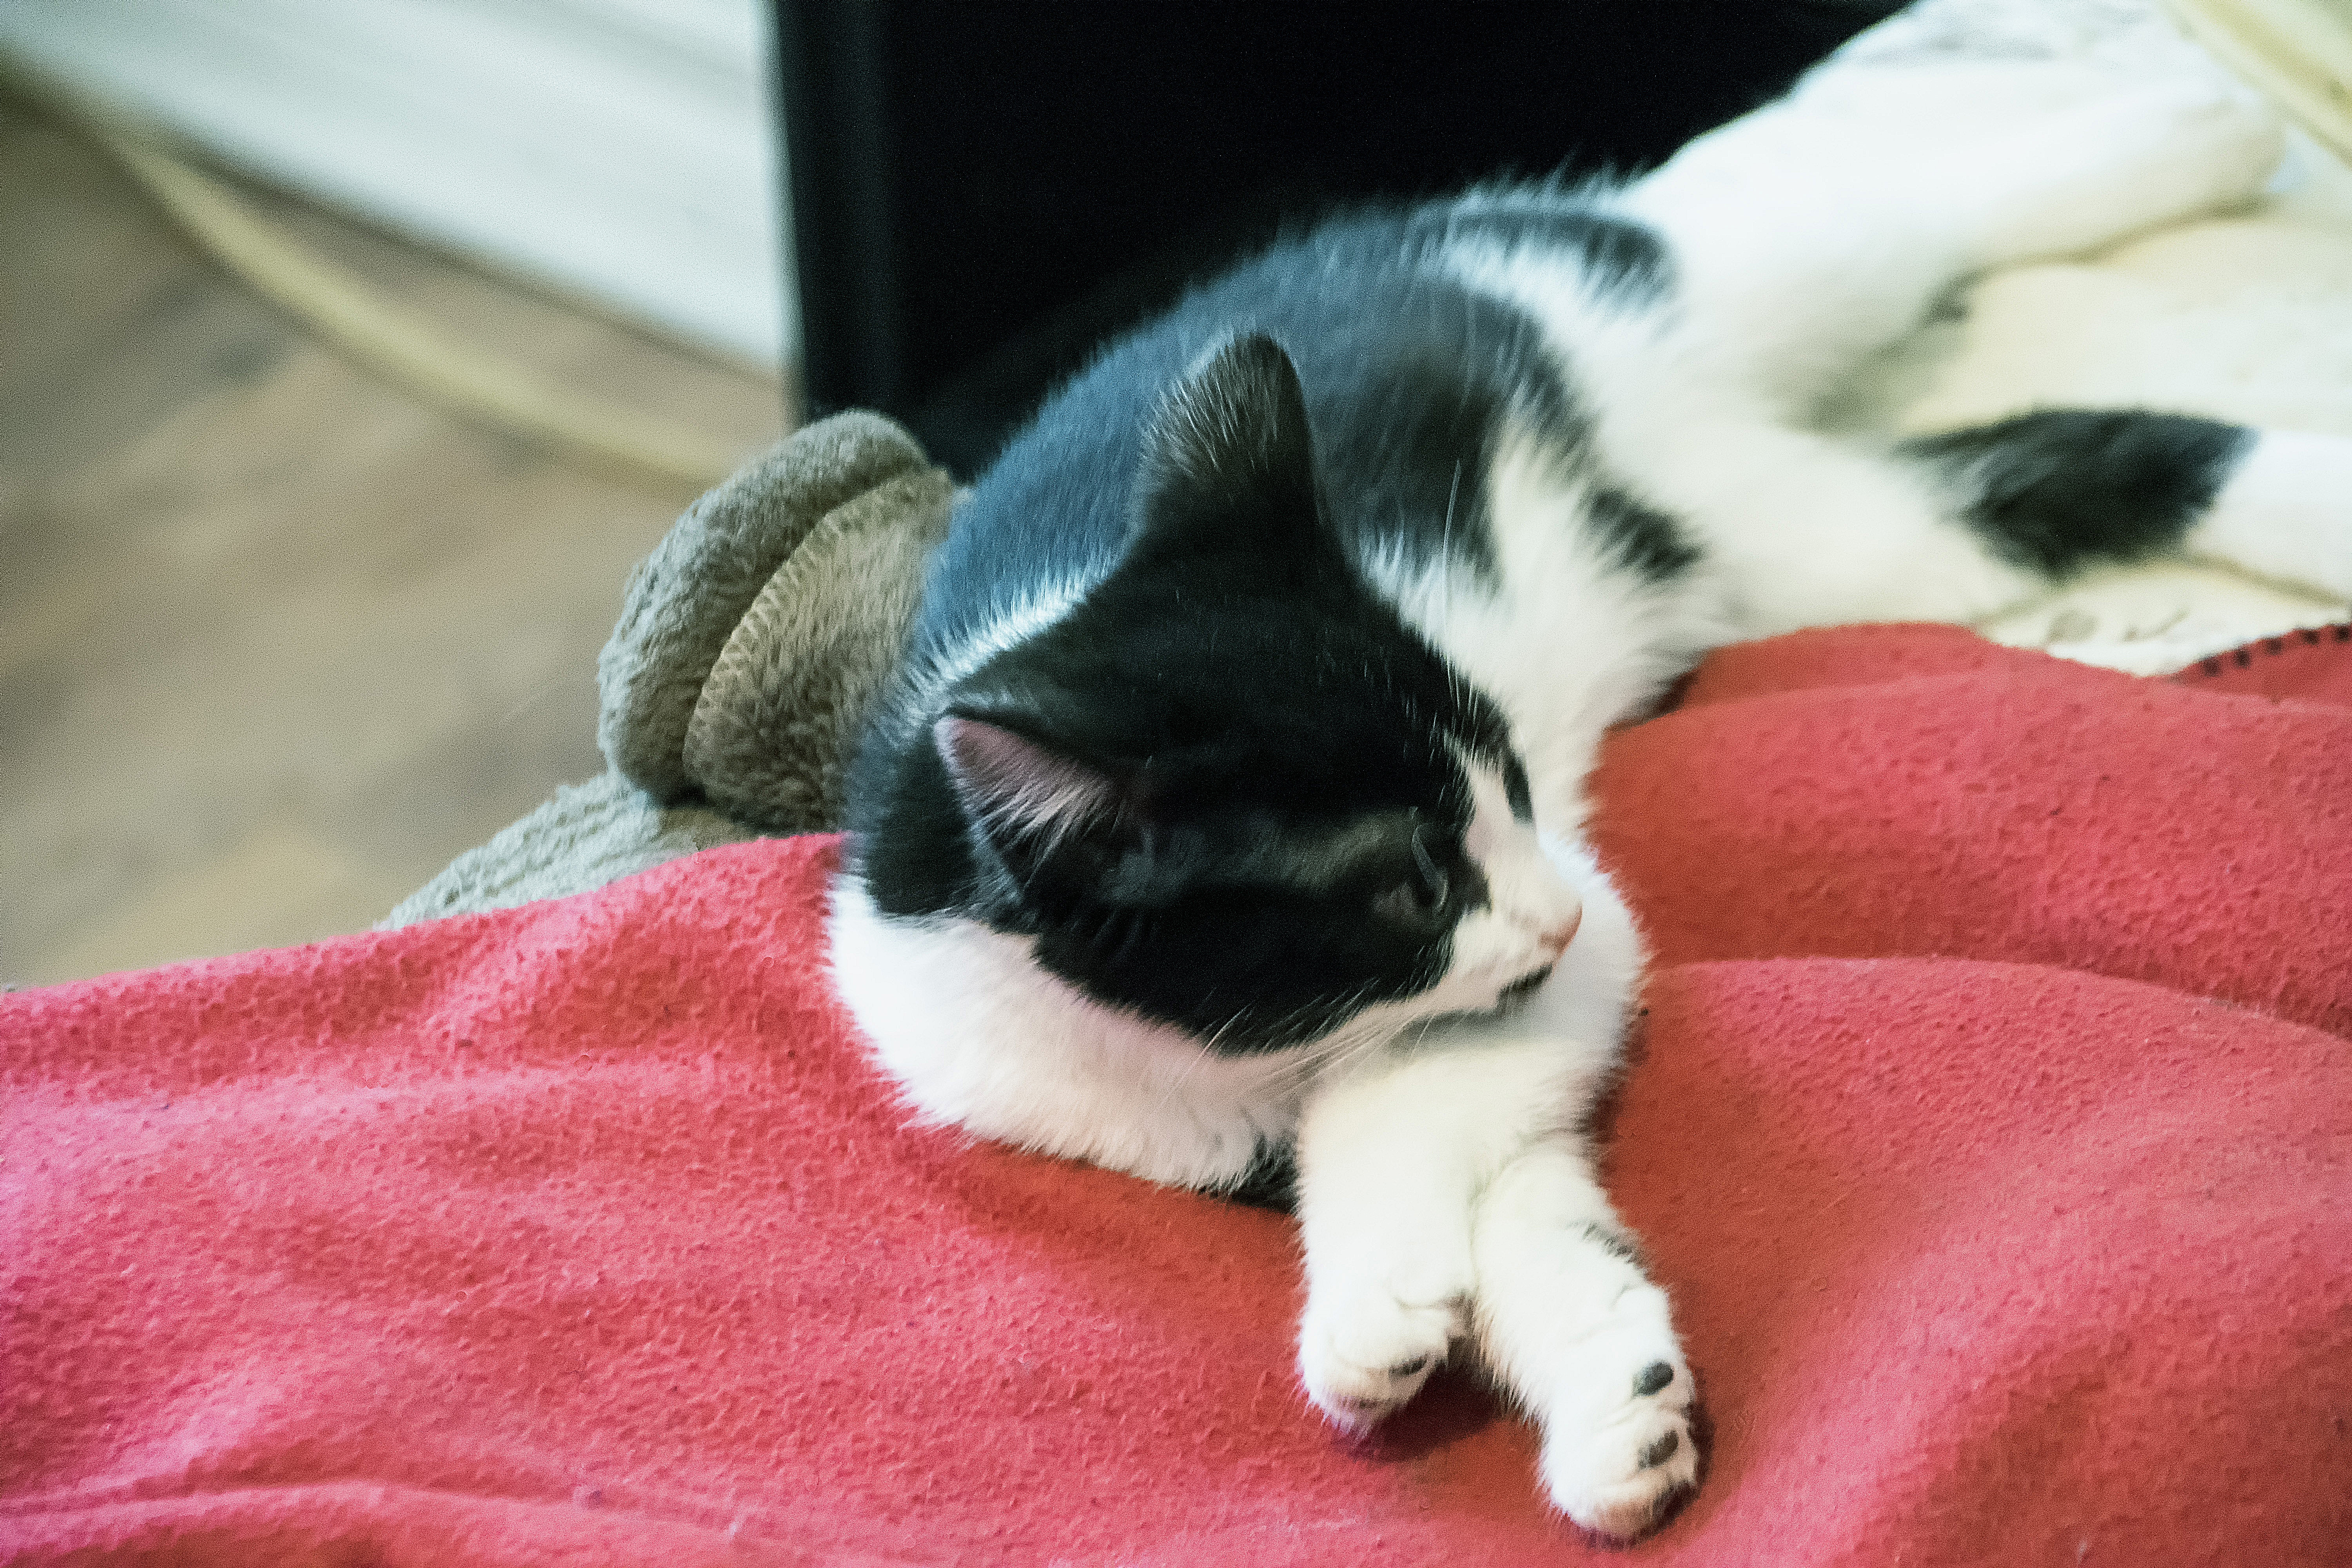
puppy, kitten, cat, mammal, nose, whiskers, canada, vertebrate, chat, quebec, sherbrooke, small to medium sized cats, cat like mammal